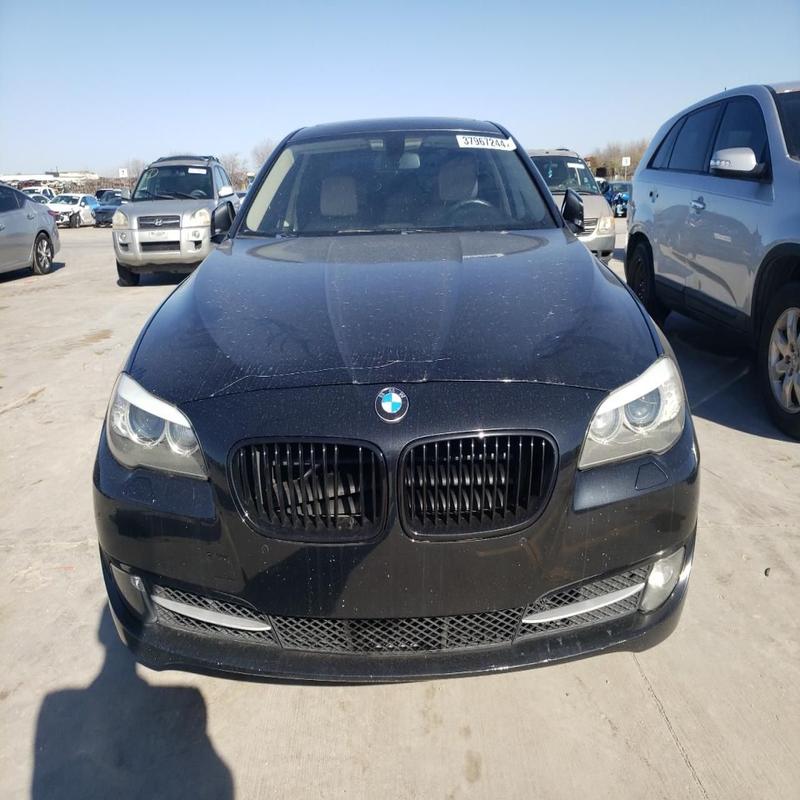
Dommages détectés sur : plaque d'immatriculation avant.
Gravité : mineur